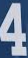
Number: 4